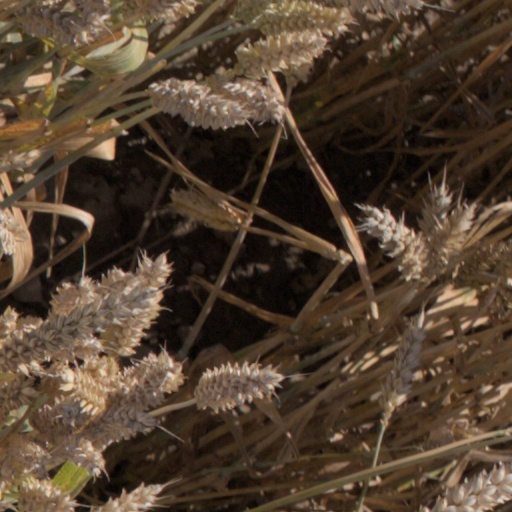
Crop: wheat